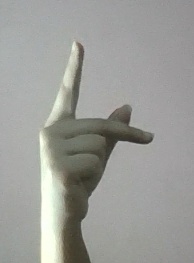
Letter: dha